Wendell Phillips

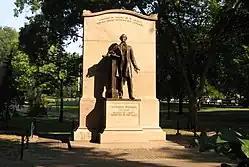
Wendell Phillips Memorial at Boston Public Garden.

In the mid-1862, Phillips's nephew, Samuel D. Phillips, died at Port Royal, South Carolina, where he had gone to take part in the so-called Port Royal Experiment to assist the slave population there in the transition to freedom.